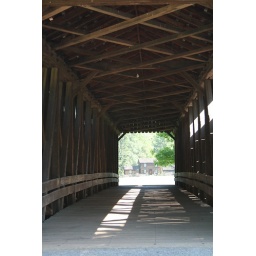
See the log house framed by the bridge opening